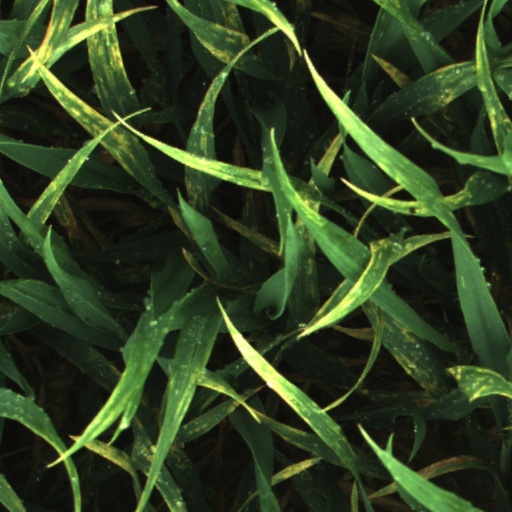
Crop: wheat